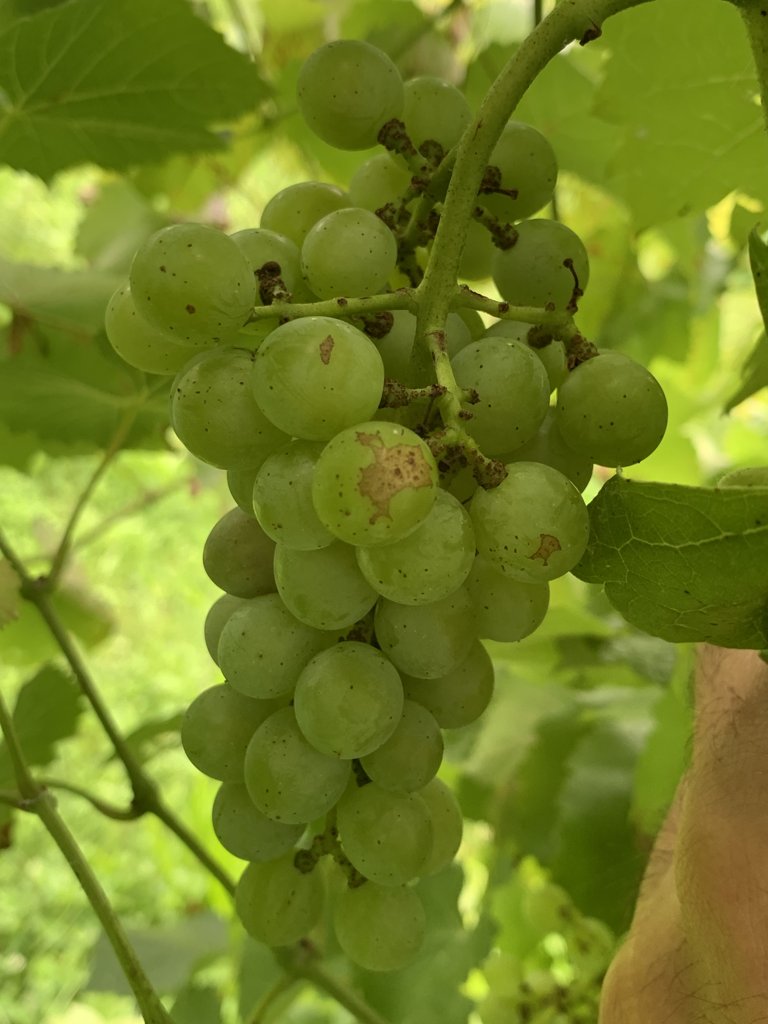
Berries visible: 40
Grape clusters: 1